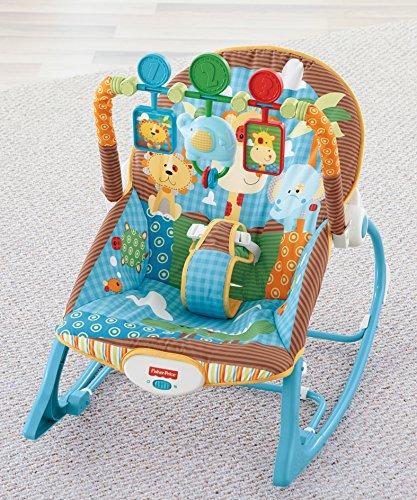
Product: Fisher-Price Infant-to-Toddler Rocker, Jungle Fun
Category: Baby Products | Activity & Entertainment | Bouncers, Jumpers & Swings | Bouncers
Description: Stationary baby seat and rocker for use from infant to toddler up to 40 lb/18 kg.
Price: $39.99